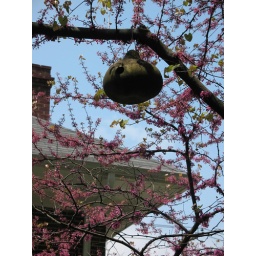
Bird gourd house in redbud tree